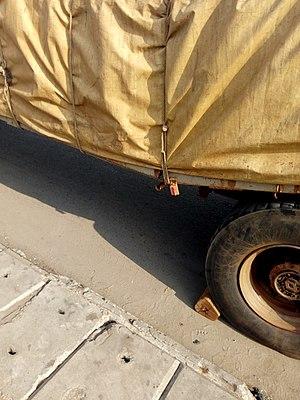
un cal pour voiture This is an image with the theme ""Africa on the Move or Transport"" from: Benin"